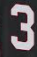
Number: 3